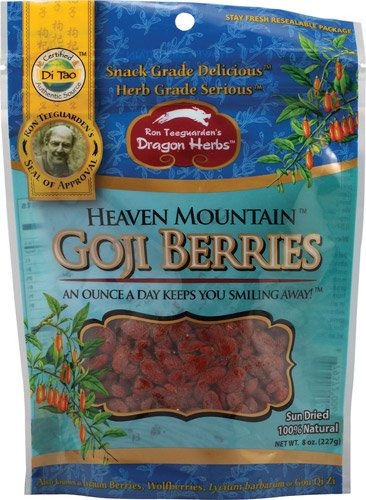
Item Name: Dragon Herbs Heaven Mountain Goji Berries - 8 oz
Value: 8.0
Unit: Fl Oz

Price: 12.985